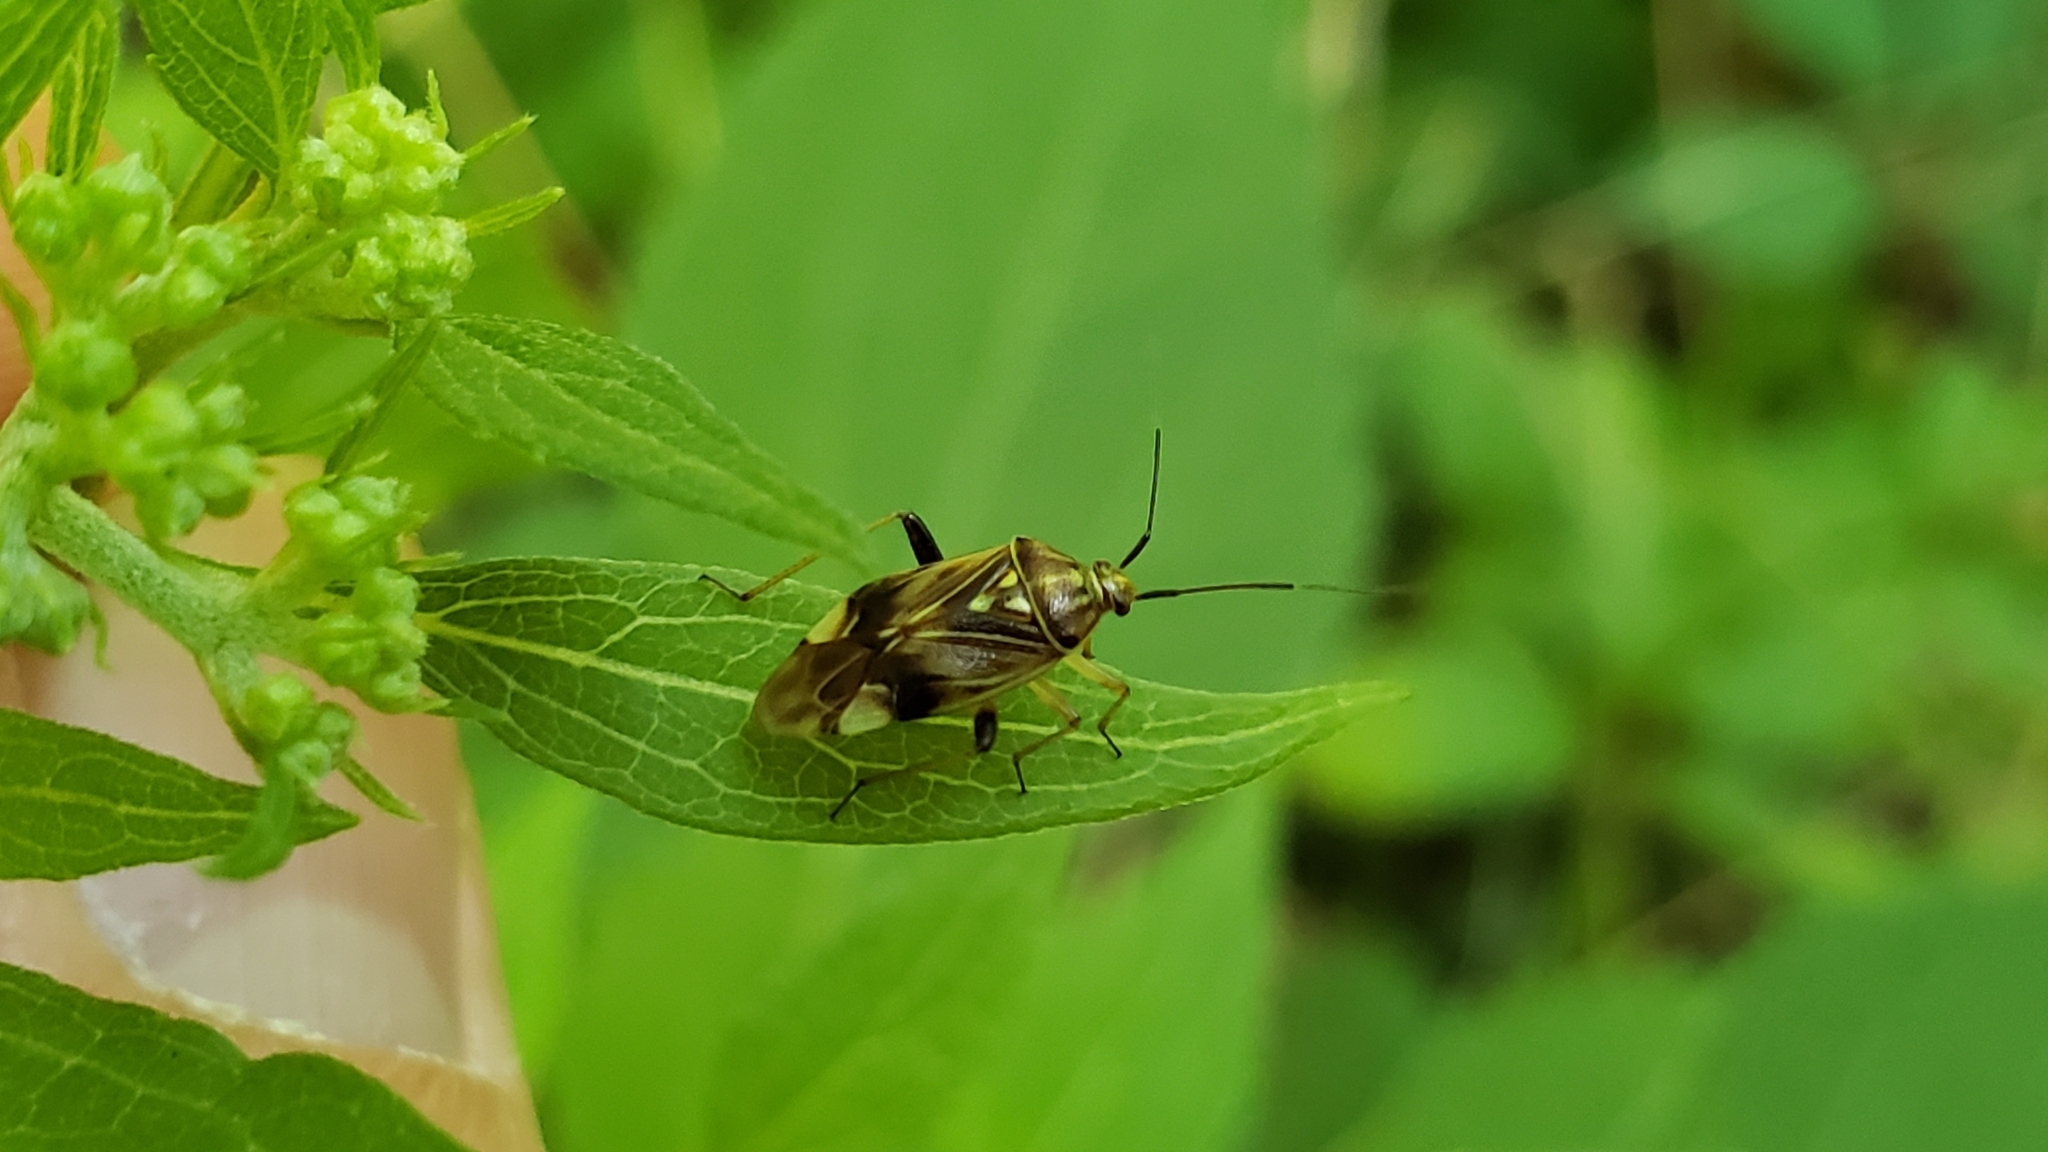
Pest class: lygus_bug